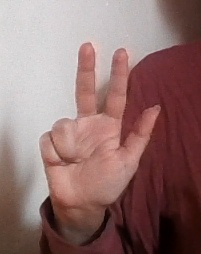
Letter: al